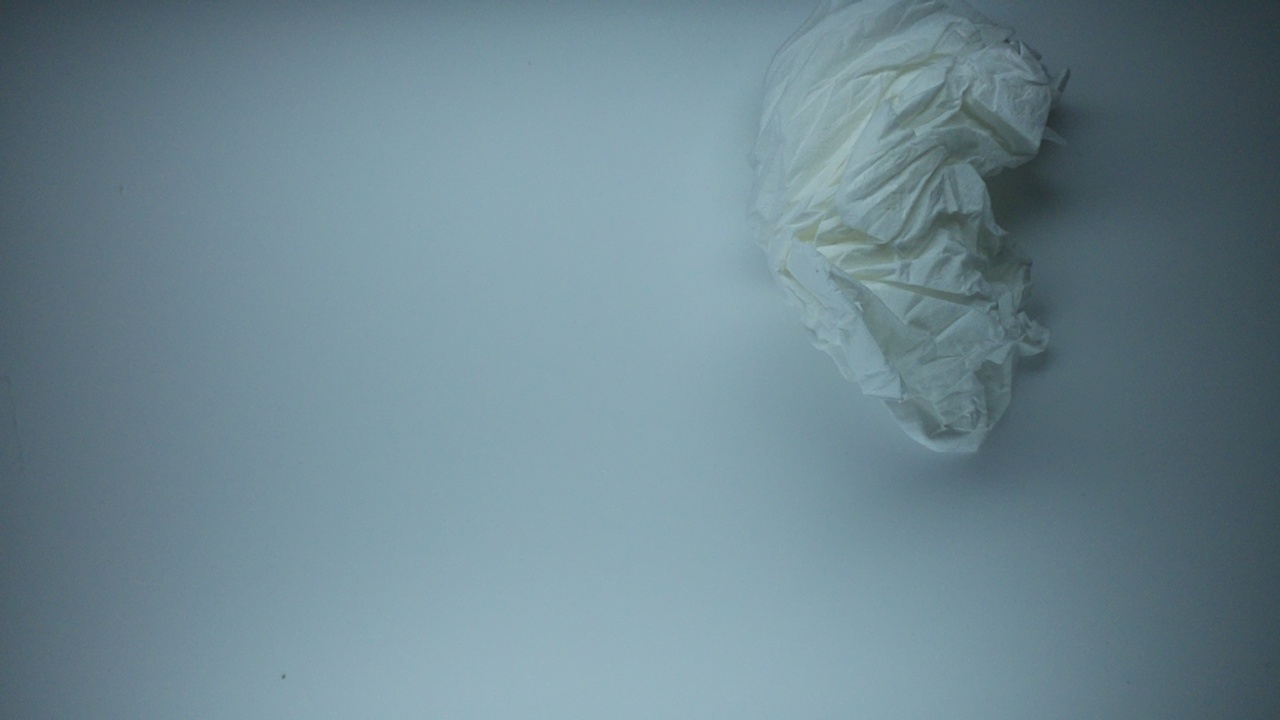
Label: trash